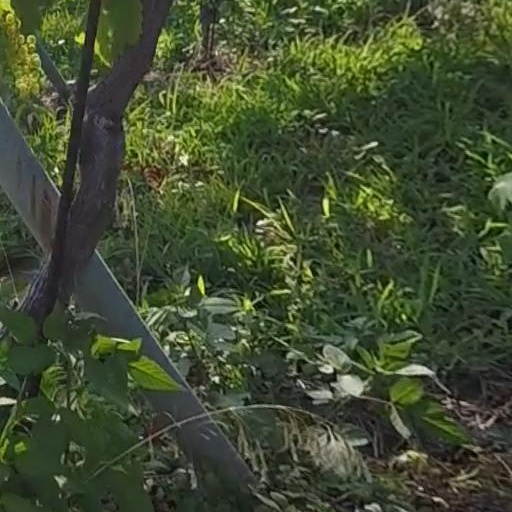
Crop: grape